History of Australian rules football in Victoria (1859–1900)

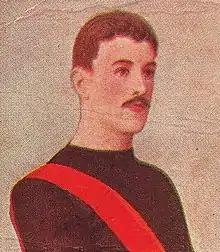
Albert Thurgood (1874–1927) – Essendon

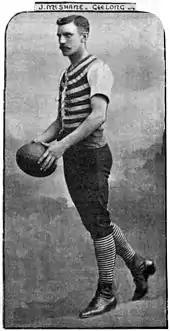
Jim McShane, one of the six McShane brothers to play for Geelong

A play-off was held at the East Melbourne Cricket Ground to determine the premiership: Collingwood 6.9 d. South Melbourne 5.10.